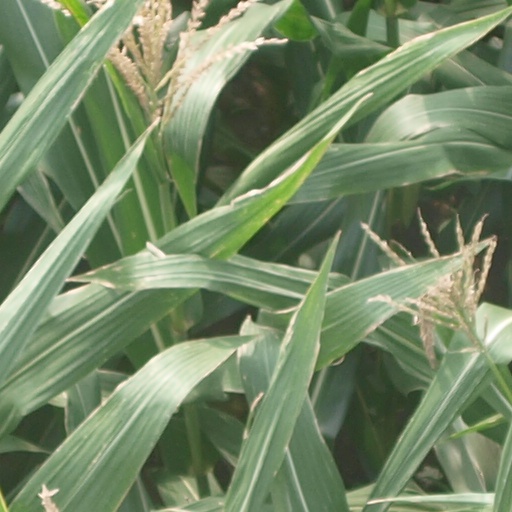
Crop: maize; corn